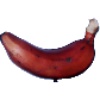
Label: red_banana